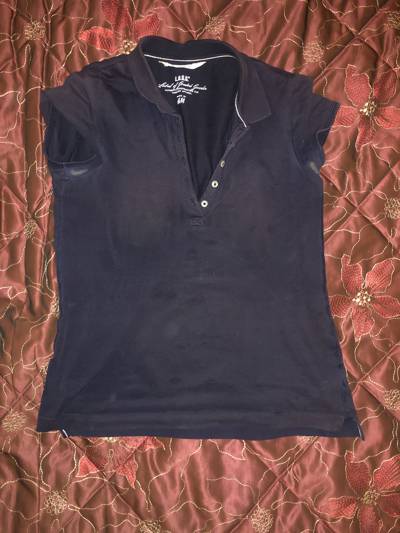
Waste category: clothes